Tring railway station

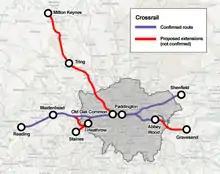
Outline map of the possible future Crossrail extensions as recommended in the 2011 RUS

Tring lies on a major commuter route into central London and most West Coast Main Line train services run directly into London Euston. It is the terminus of many slower trains out of Euston and platform 4 provides a turnaround for these trains.